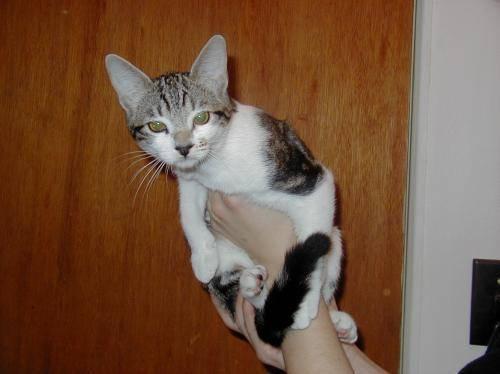
cat